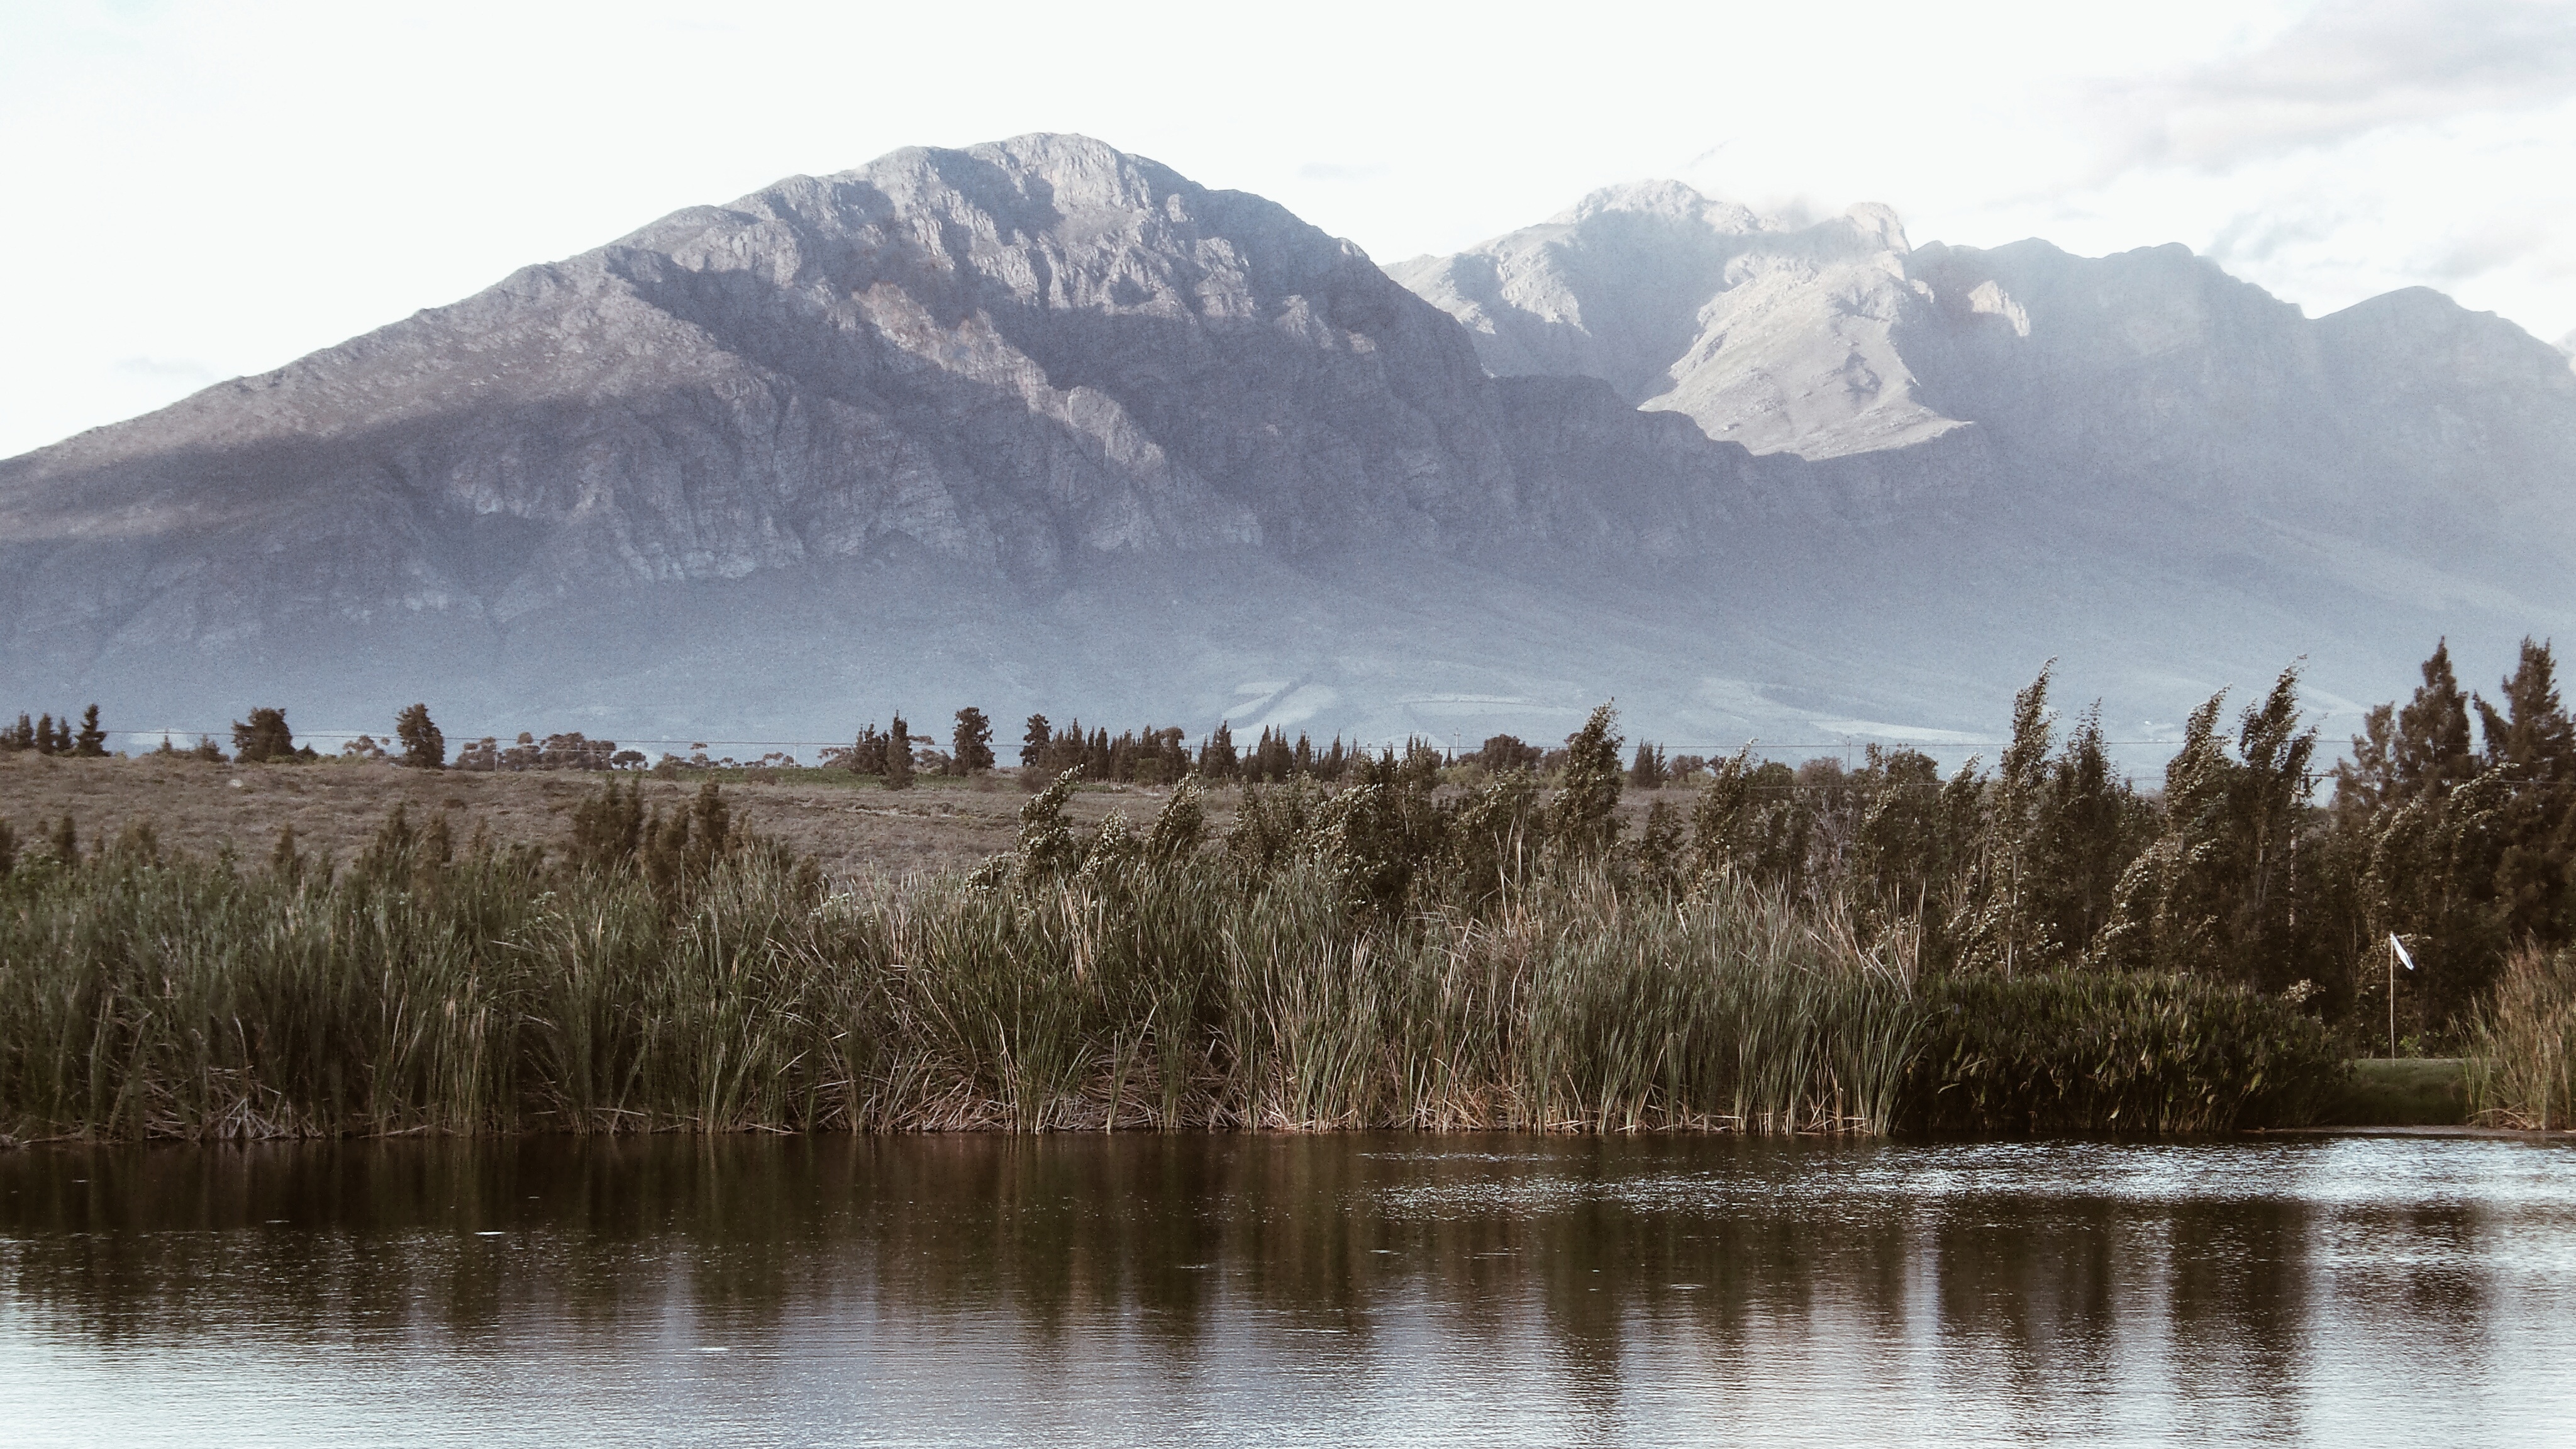
landscape, tree, nature, wilderness, mountain, mist, lake, mountain range, reflection, plateau, habitat, loch, natural environment, geographical feature, atmospheric phenomenon, mountainous landforms